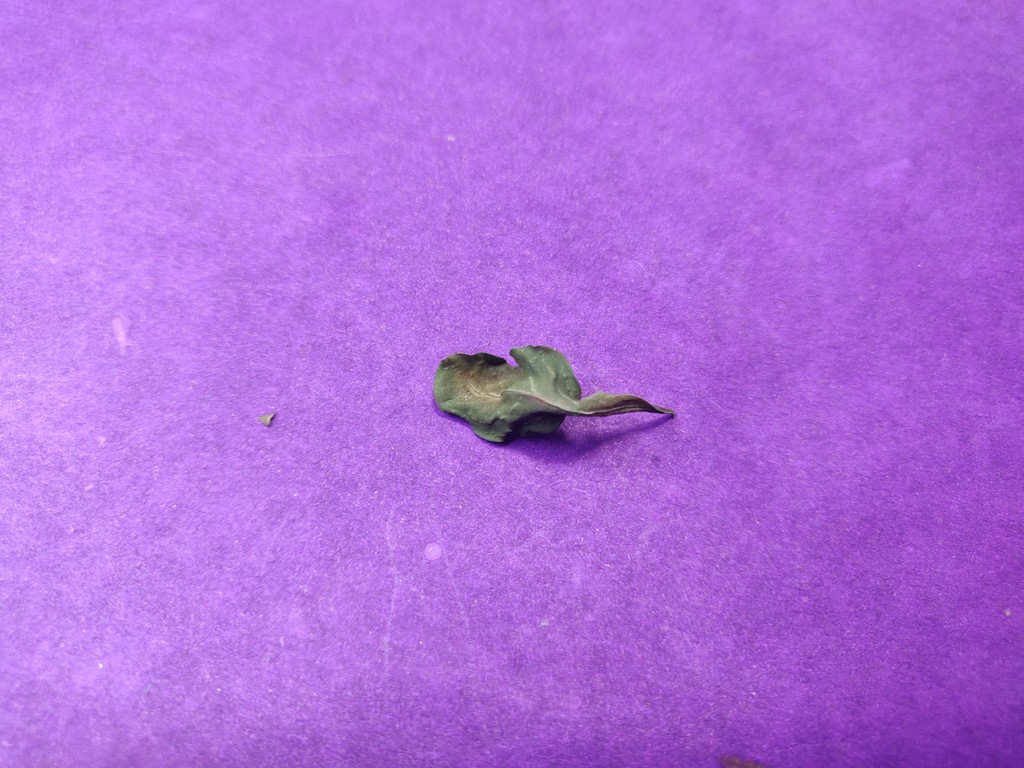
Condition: Dried
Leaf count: single
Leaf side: unknown